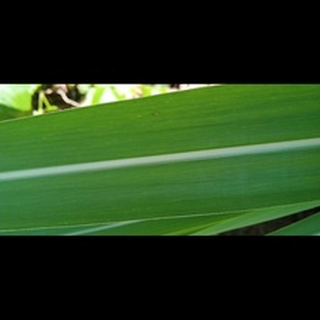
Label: healthy_sugarcane